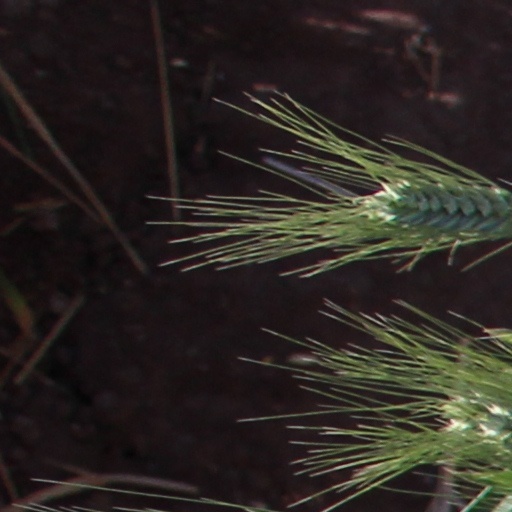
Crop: wheat